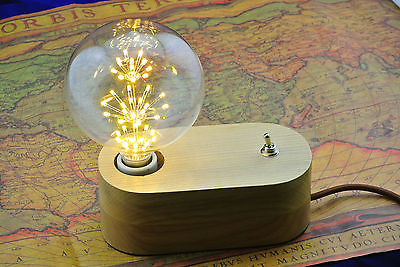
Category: lamp